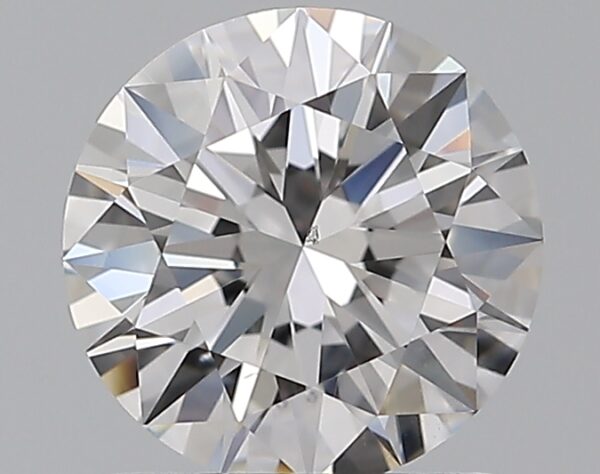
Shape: round
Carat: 1.01
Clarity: VS2
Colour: D
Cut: EX
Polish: EX
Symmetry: EX
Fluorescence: N
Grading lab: GIA
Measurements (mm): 6.44 x 6.48 x 3.95